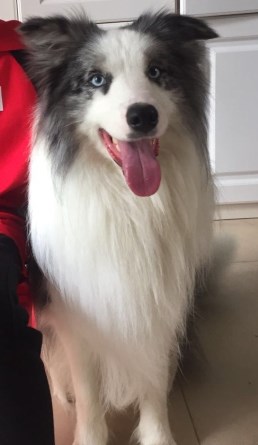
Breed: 2594-n000109-Border_collie